X-Men Origins: Wolverine (video game)

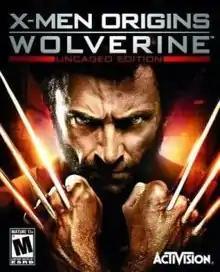
Cover art used for the "Uncaged Edition"

X-Men Origins: Wolverine is a 2009 action-adventure game based on the film "". The game release coincided with the release of the film on May 1, 2009, for the PlayStation 3, Xbox 360, Windows, Wii, PlayStation 2, Nintendo DS and PlayStation Portable. A version of the game was also released for mobile phones. The game was developed primarily by Raven Software through the use of Unreal Engine 3. Its ESRB rating has varied widely across platforms, with the non-Nintendo console and PC versions being entitled the Uncaged Edition and receiving a Mature 17+ rating to provide players an opportunity to experience the uncensored graphic violence of the natural use of Wolverine's abilities, the Nintendo DS version receiving an Everyone 10+ rating due to its violence being tamed by reduced resolution and graphics, and the Wii, PlayStation 2 and PlayStation Portable versions receiving a Teen rating by featuring standard superhero violence consistent with what was seen in the PG-13 rated film.